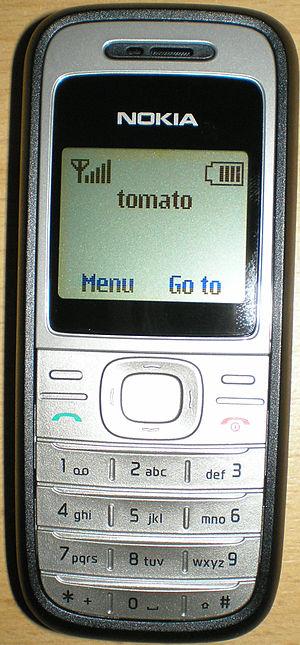
Le nokia 1200 est un téléphone de l'entreprise Nokia. Il est monobloc. Son autonomie est de 390h en veille et de 7h00 en communication.